SS Vigilancia

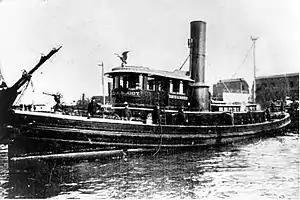
New York fireboat

In April 1893 the US and Brazil SS Co went bankrupt, and its five ships were seized in lieu of debts to suppliers and unpaid wages to crew. EH Ludlow and Company bought four of them at auction, including ' for $81,000 and ' for $125,000.